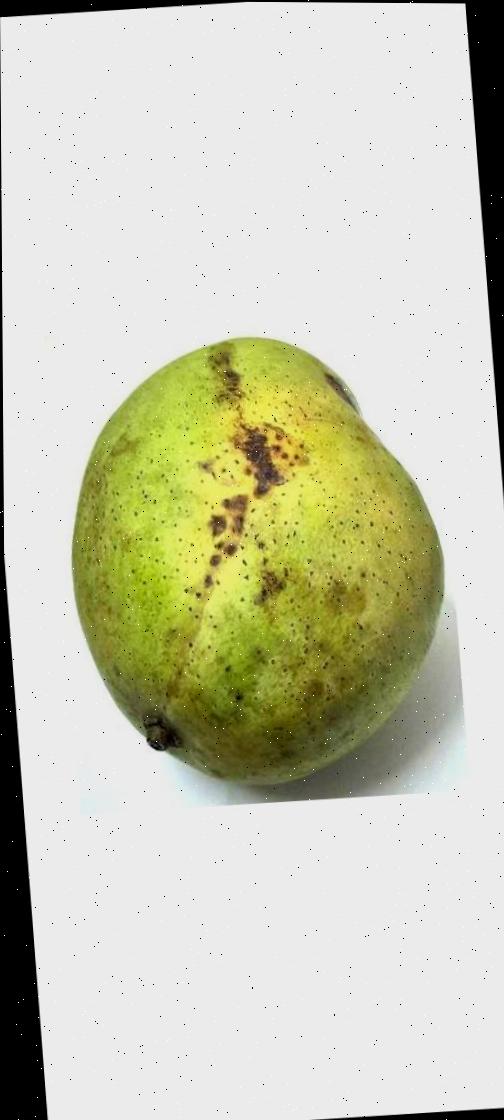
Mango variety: Fazli Shurmai